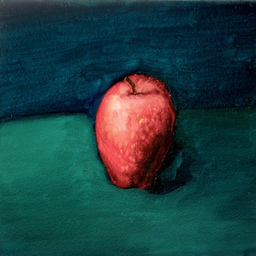
Label: Apple